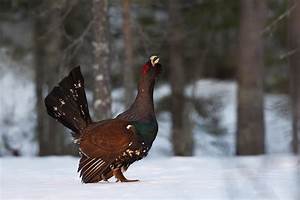
Label: chicken